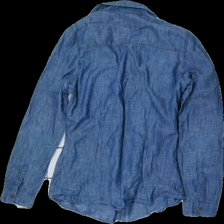
View: back
Type: Shirt
Category: Ladies
Brand: Not in the list
Brand text on label: Hit me up
Colors: Blue
Material: 100% Cotton
Cut: Regular
Size: S
Season: All
Price range: 50-100
Recommended usage: Reuse
Description: jean shirt